Googie architecture

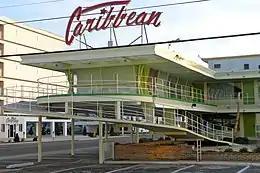
The Caribbean Motel in Wildwood, New Jersey's Wildwoods Shore Resort Historic District

Classic locations for Googie style buildings are Miami Beach, Florida, where secondary commercial structures were adapted from the resort style of Morris Lapidus and other hotel designers; the first phase of Las Vegas, Nevada; and their birthplace of Southern California.